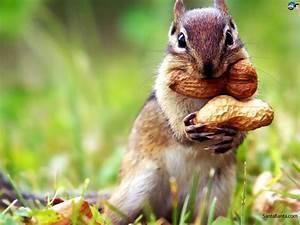
squirrel